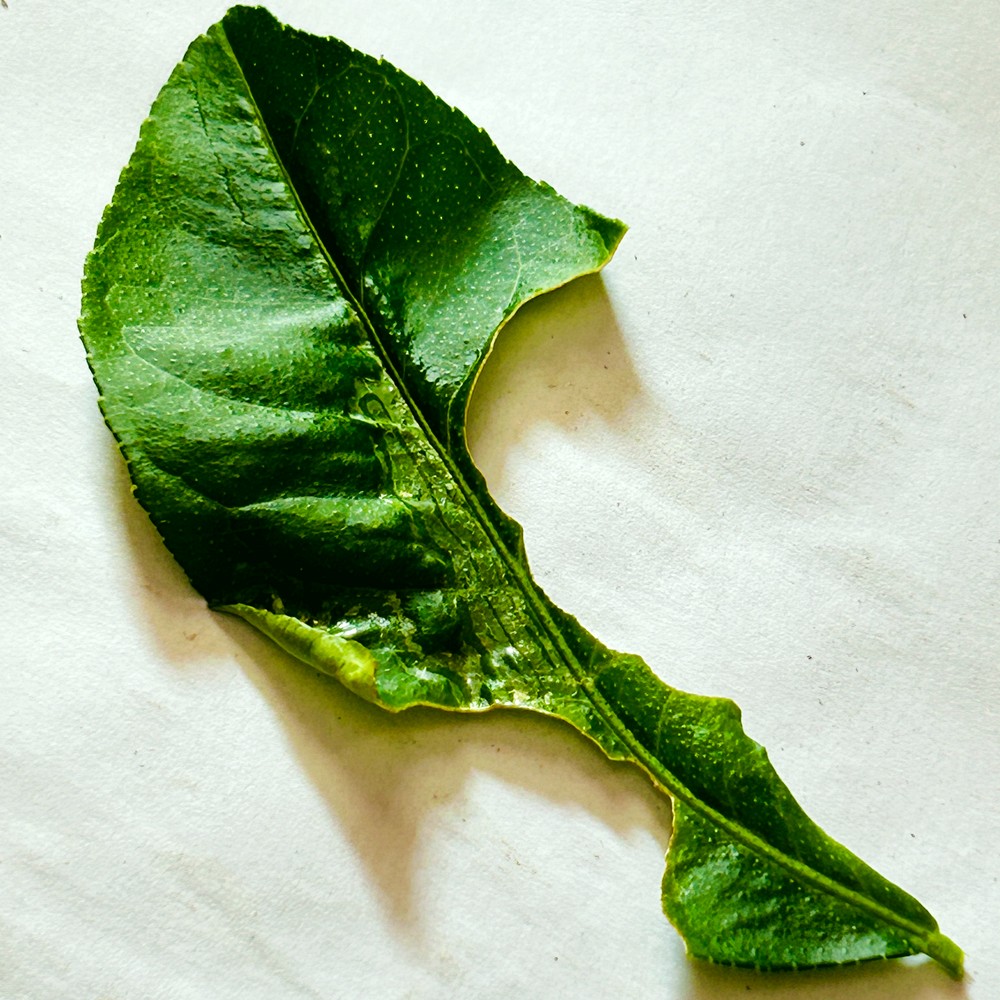
Label: Deficiency Leaf